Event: Nepal Earthquake
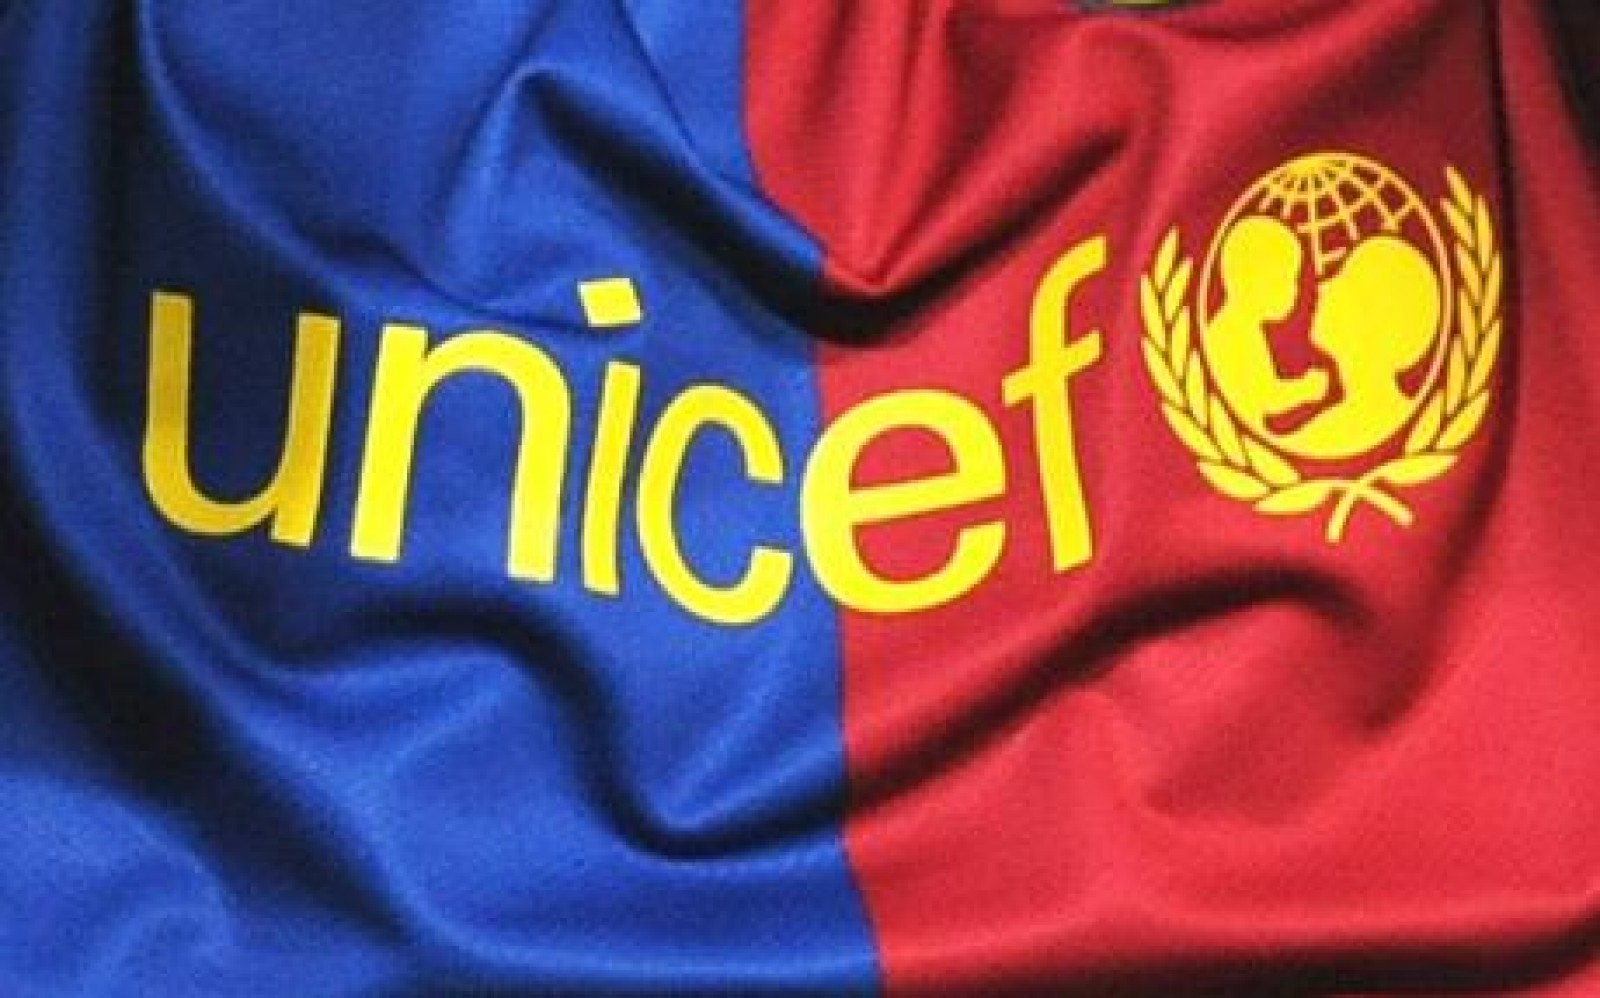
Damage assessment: no_damage